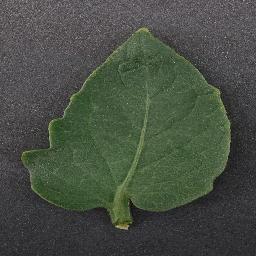
Label: Tomato___healthy